Fireworks policy of the United States

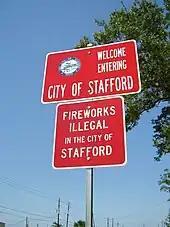
Consumer fireworks are illegal in Stafford, Texas.

Citing concerns over fireworks safety, some states, such as California, have enacted legislation restricting fireworks usage to devices that do not leave the ground, such as fountains. North Carolina limits fireworks to a charge of 200 grams of black powder. Massachusetts bans all consumer fireworks completely. Rhode Island, Arizona, New York, New Jersey, and Delaware have passed bills legalizing certain types of small fireworks. Vermont only allows sparklers. On the other hand, states such as Maine, South Dakota, South Carolina, Kentucky and Tennessee allow most or all legal consumer fireworks to be sold and used throughout the year. New Mexico allows all legal fireworks under state law; however, individual cities and counties may restrict or ban fireworks within their boundaries either permanently or when certain conditions exist.